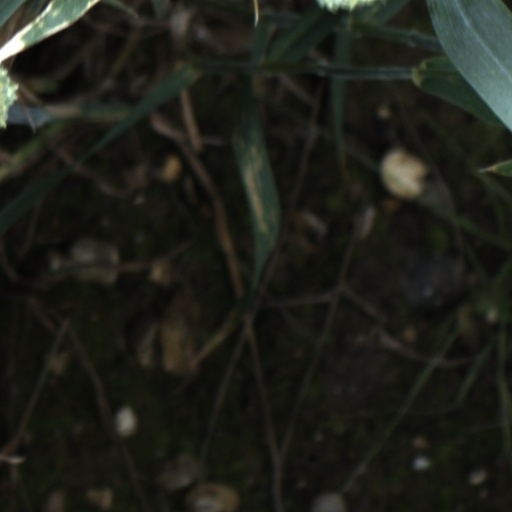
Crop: wheat